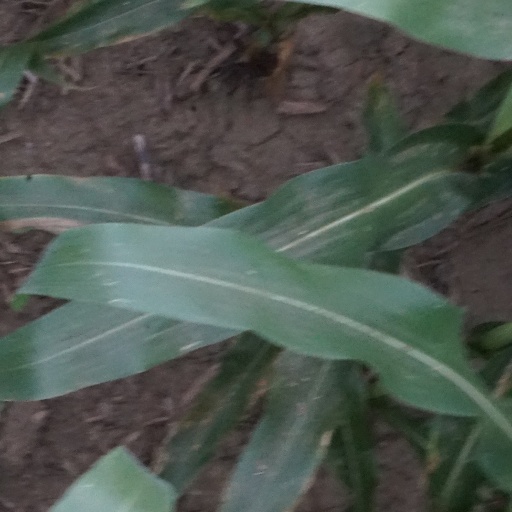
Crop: maize; corn